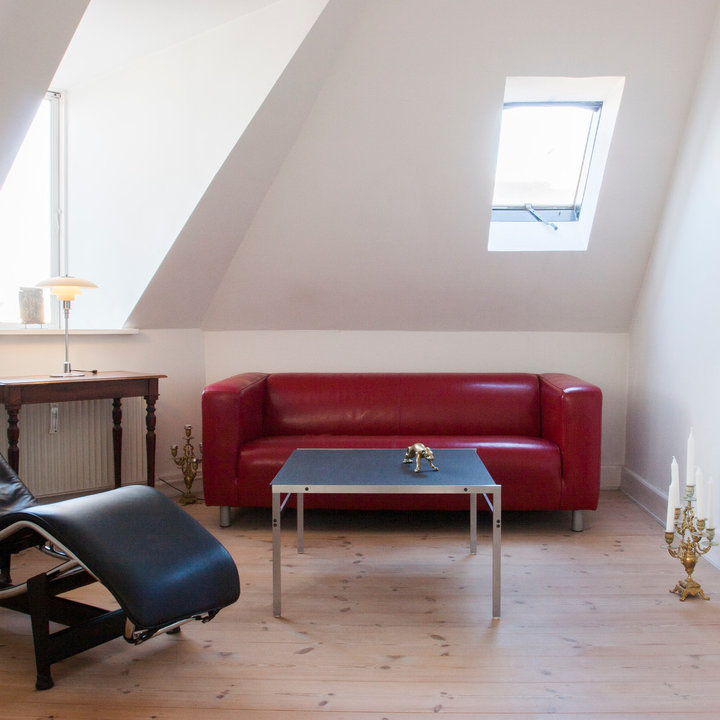
Style: Scandinavian